Question: Please indicate a possible affordance area of the hold_book that can be used for holding
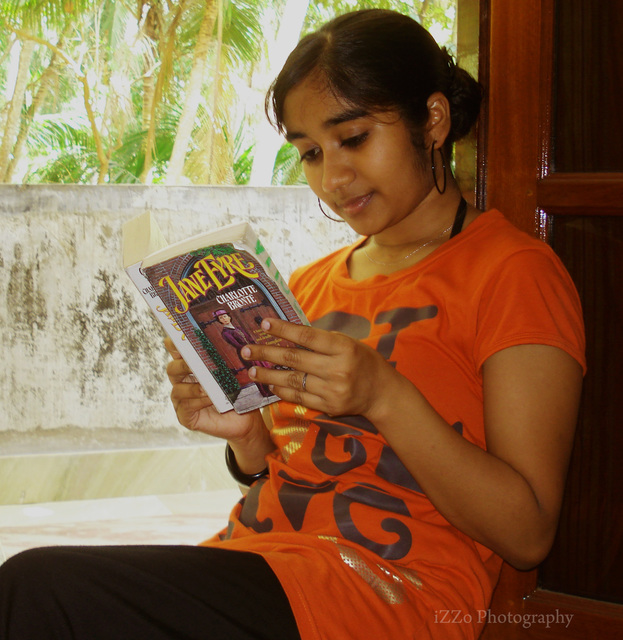
Answer: [117.114, 203.509, 334.658, 418.246]